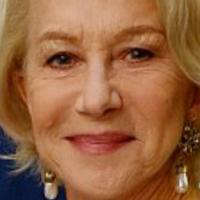
Age group: age 66-80